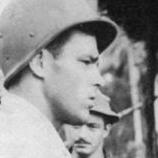
Age: 49